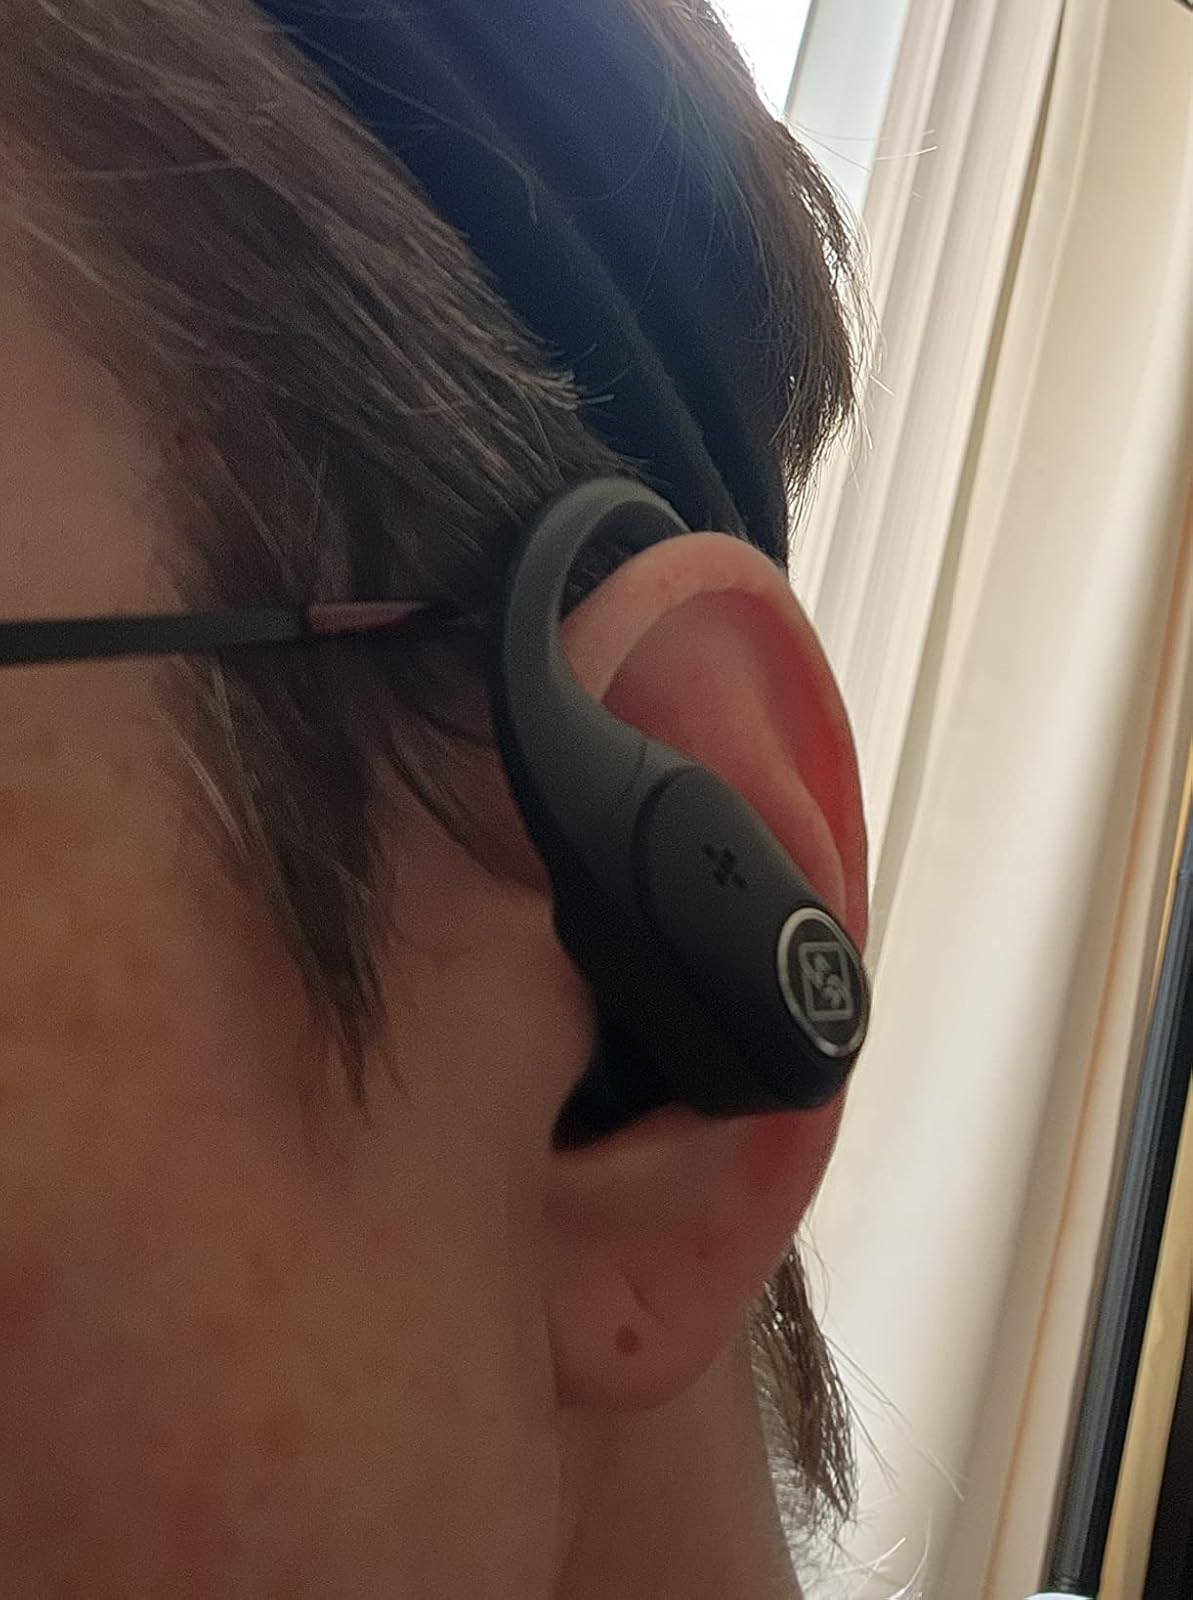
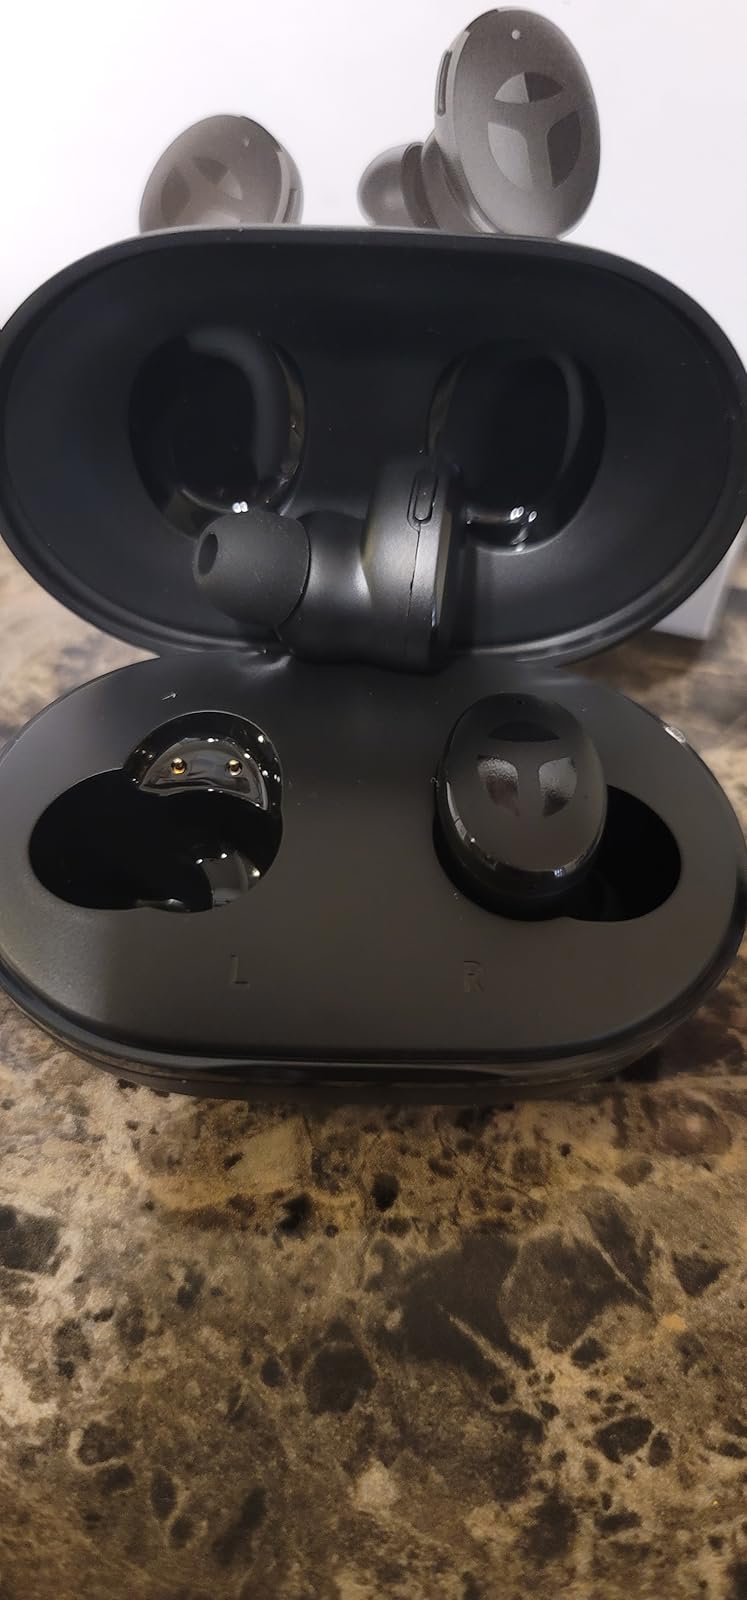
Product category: earbuds
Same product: no